Alperton tube station

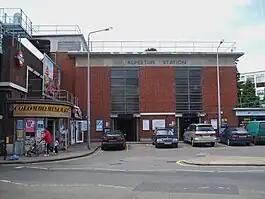
Station building

Alperton is a London Underground station in Alperton, north-west London. It is on the Uxbridge branch of the Piccadilly line, between Sudbury Town and Park Royal stations. It is in Travelcard Zone 4.